Presidential Office Building (Kyiv)

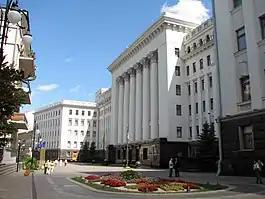
The Bankova façade

The Presidential Office Building is an architectural monument of Kyiv, the capital of Ukraine. The building is the main office of the Office of the President of Ukraine and of the National Security and Defense Council of Ukraine.